Bernhard Proskauer

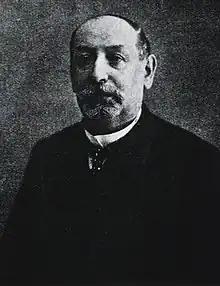
Bernhard Proskauer

Bernhard Proskauer (8 January 1851, Ratibor – 24 July 1915, Berlin) was a German chemist and hygienist.